Edison Qafa

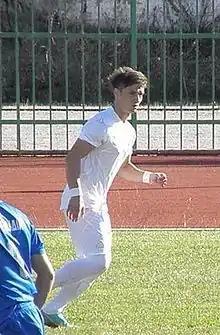

Edison Qafa (born 16 November 1989 in Përmet) is an Albanian footballer who most recently played as a striker for FK Kukësi in the Albanian Superliga.